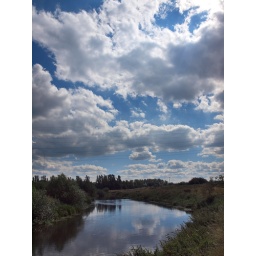
summer sky over the river don